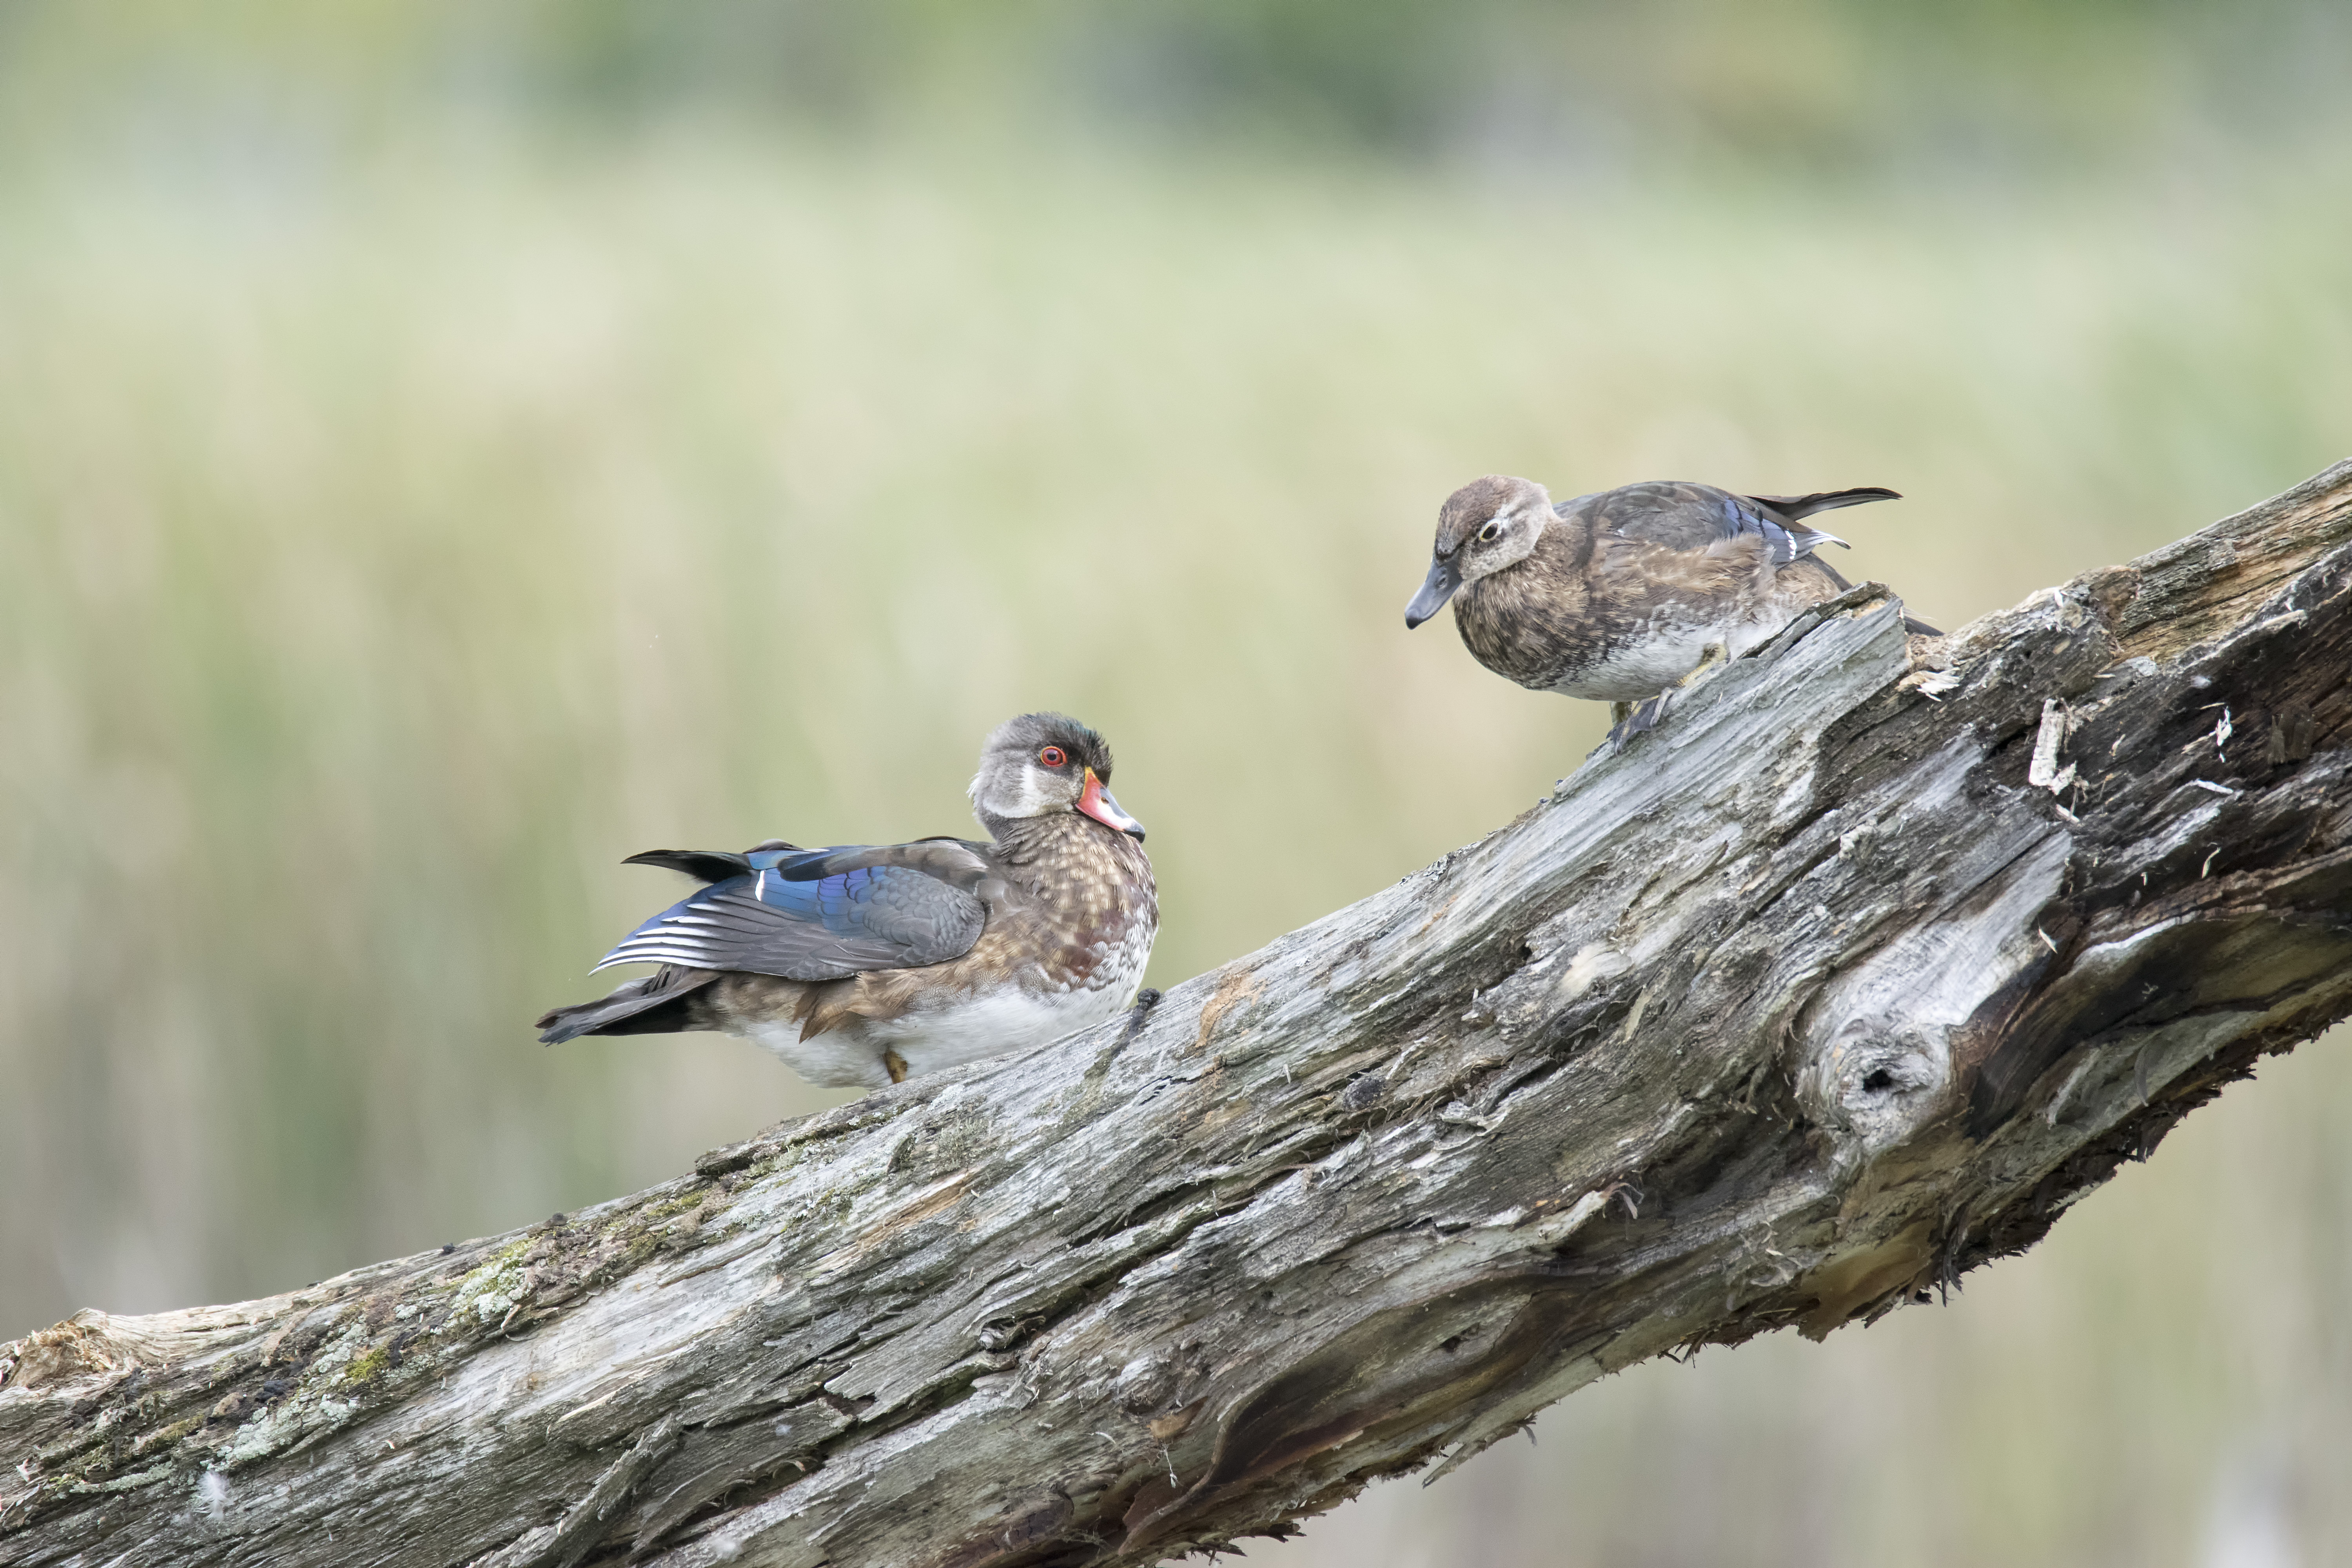
nature, branch, bird, wood, wildlife, beak, fauna, duck, canada, vertebrate, sparrow, quebec, finch, canard, sherbrooke, oiseau, branchu, house sparrow, perching bird